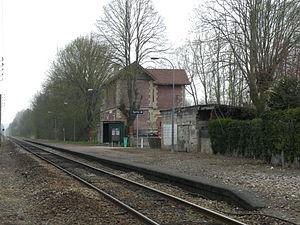
Quai de la gare de Heilles
Saint-Félix est une commune française située dans le département de l'Oise, en région Hauts-de-France.